The Letters of Vincent van Gogh

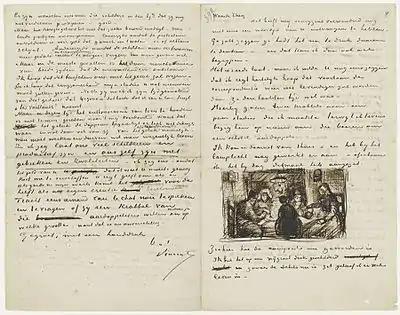
In April 1885, Vincent wrote his brother about his first masterpiece, "The Potato Eaters". He was currently working on the painting, which was to become one of his first complex compositions with multiple figures, and illustrated the letter with a sketch of the work, writing "See, this is what the composition has now become. I've painted it on a fairly large canvas, and as the sketch is now, I believe there's life in it."

The Letters of Vincent van Gogh is a collection of 903 surviving letters written (820) or received (83) by Vincent van Gogh. More than 650 of these were from Vincent to his brother Theo. The collection also includes letters van Gogh wrote to his sister Wil and other relatives, as well as between artists such as Paul Gauguin, Anthon van Rappard, and Émile Bernard.